Eleanor Beauchamp, Duchess of Somerset

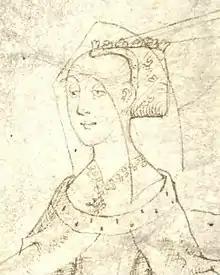
Drawing of Eleanor from the Rous Roll, c. 1483

Lady Eleanor Beauchamp, Baroness de Ros and Duchess of Somerset (September 1408 – 6 March 1467) was the second daughter of Richard de Beauchamp, 13th Earl of Warwick and Elizabeth de Berkeley, daughter of Thomas de Berkeley, 5th Baron Berkeley. She was titular Queen of Ireland 1454-1455